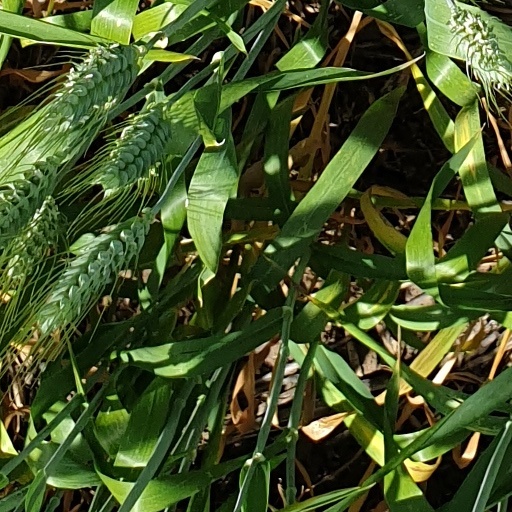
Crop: wheat